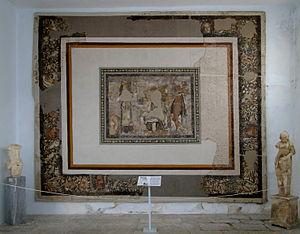
Pavement de mosaïques provenant de l'îlot des Bijoux au Musée archéologique de Délos en Grèce
Les maisons de l'île de Délos donnent une image précise de l'habitation privée hellénistique. Les maisons forment la grande majorité des édifices exhumés à Délos dans un bon état de conservation.